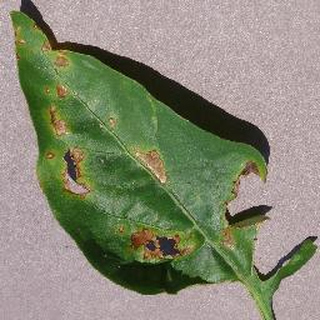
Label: bell_pepper_bacterial_spot